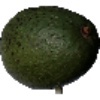
Label: Avocado 1